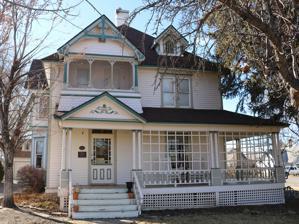
Building: Garnethurst
Country: United States of America
Year built: 1896
United States historic place Garnethurst U.S. National Register of Historic Places The property in 2020 Location 509 Leon St., Delta, Colorado Coordinates 38°44′25″N 108°03′45″W / 38.74028°N 108.06250°W / 38.74028; -108.06250 ( Garnethurst ) Area less than one acre Built 1896 Architectural style Queen Anne NRHP reference No. 95001245 Added to NRHP November 7, 1995 Garnethurst , at 509 Leon St. in Delta, Colorado , is a Queen Anne style house which was built in 1896.  It was listed on the National Register of Historic Places in 1995. It is located on Garnet Mesa , which overlooks the main part of Delta.  It was built for Alfred Rufus King (1857-1916) and his family.  King, an 1881 graduate of Union College of Law in Chicago, moved from Gunnison to the new town of Delta, formerly Uncompahgre, and become County Attorney in 1883.  He was elected County Judge and was long then known as "Judge" King.  He also served as mayor.  He bought the Garnet Hill property in 1891.  After the house was completed in 1896, it was the site of numerous political and social events.  King moved to Denver to serve on the state's then-new Court of Appeals from 1911 to 1916. The house served as the first hospital of Delta from 1915 to 1920, then became a private residence again in 1922. References